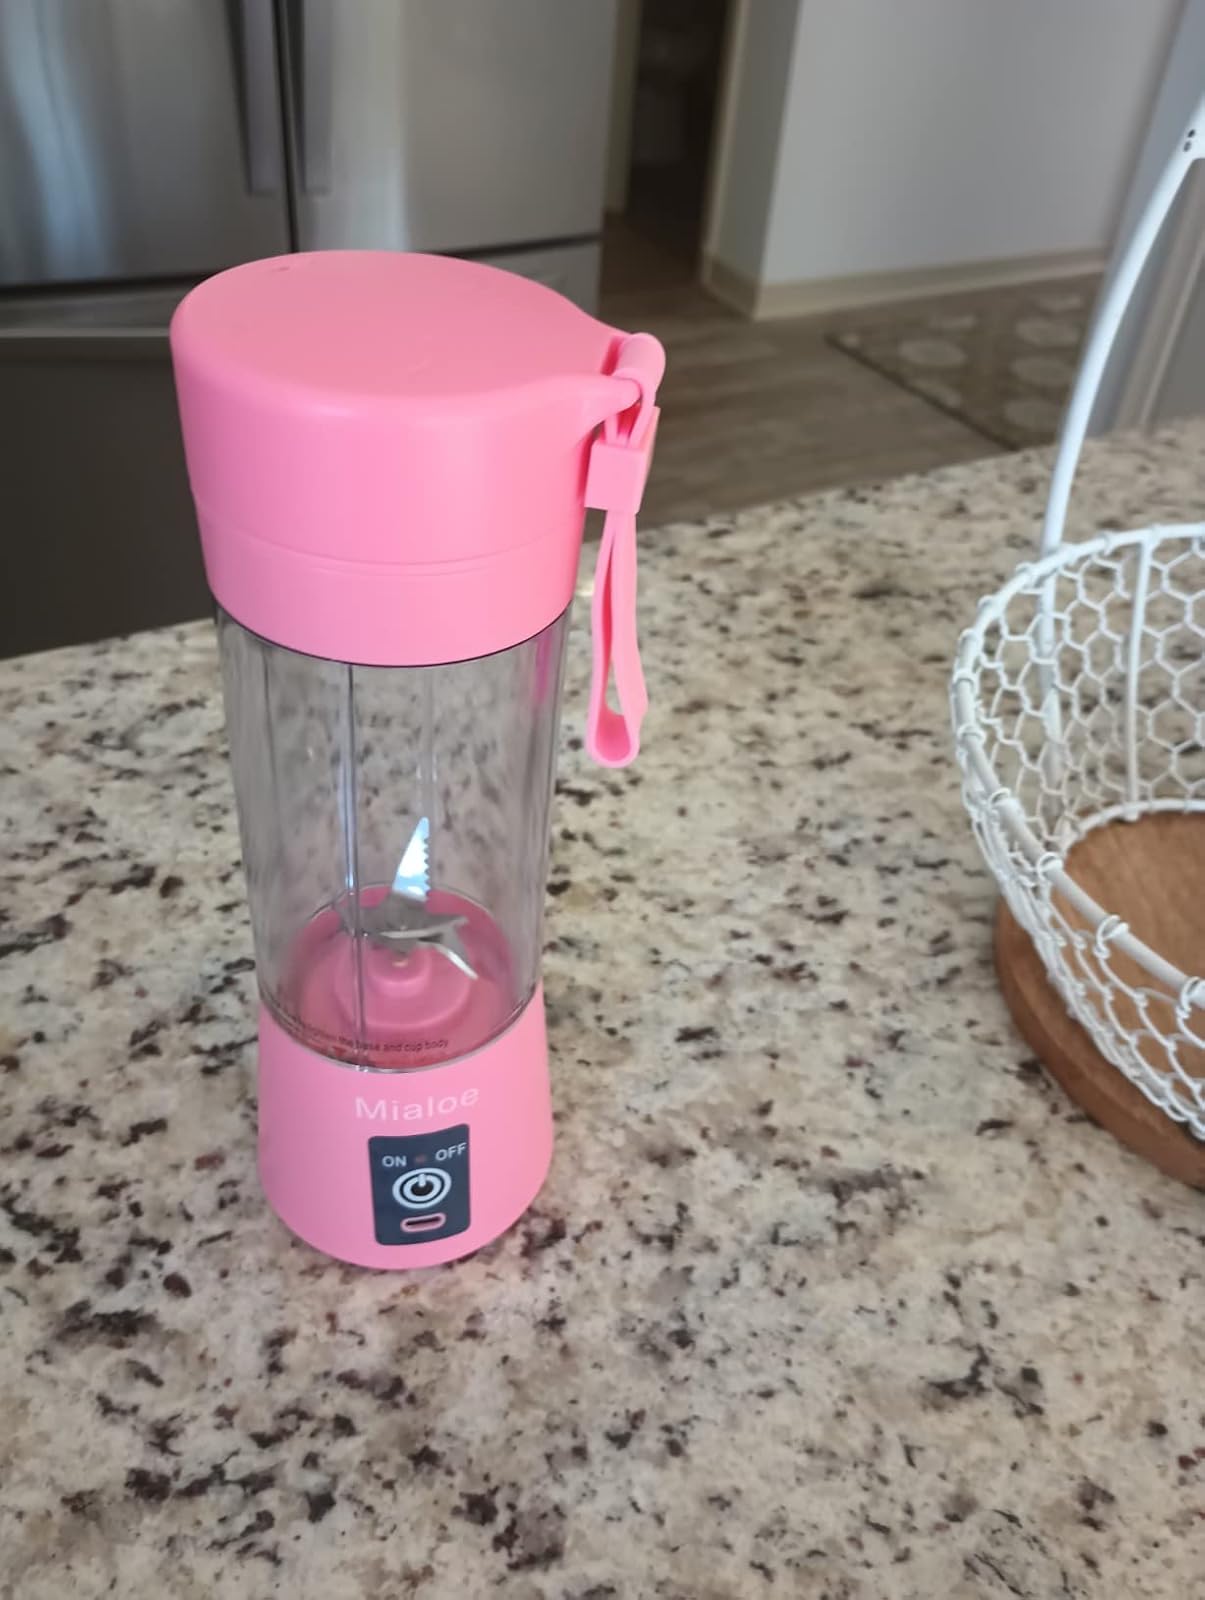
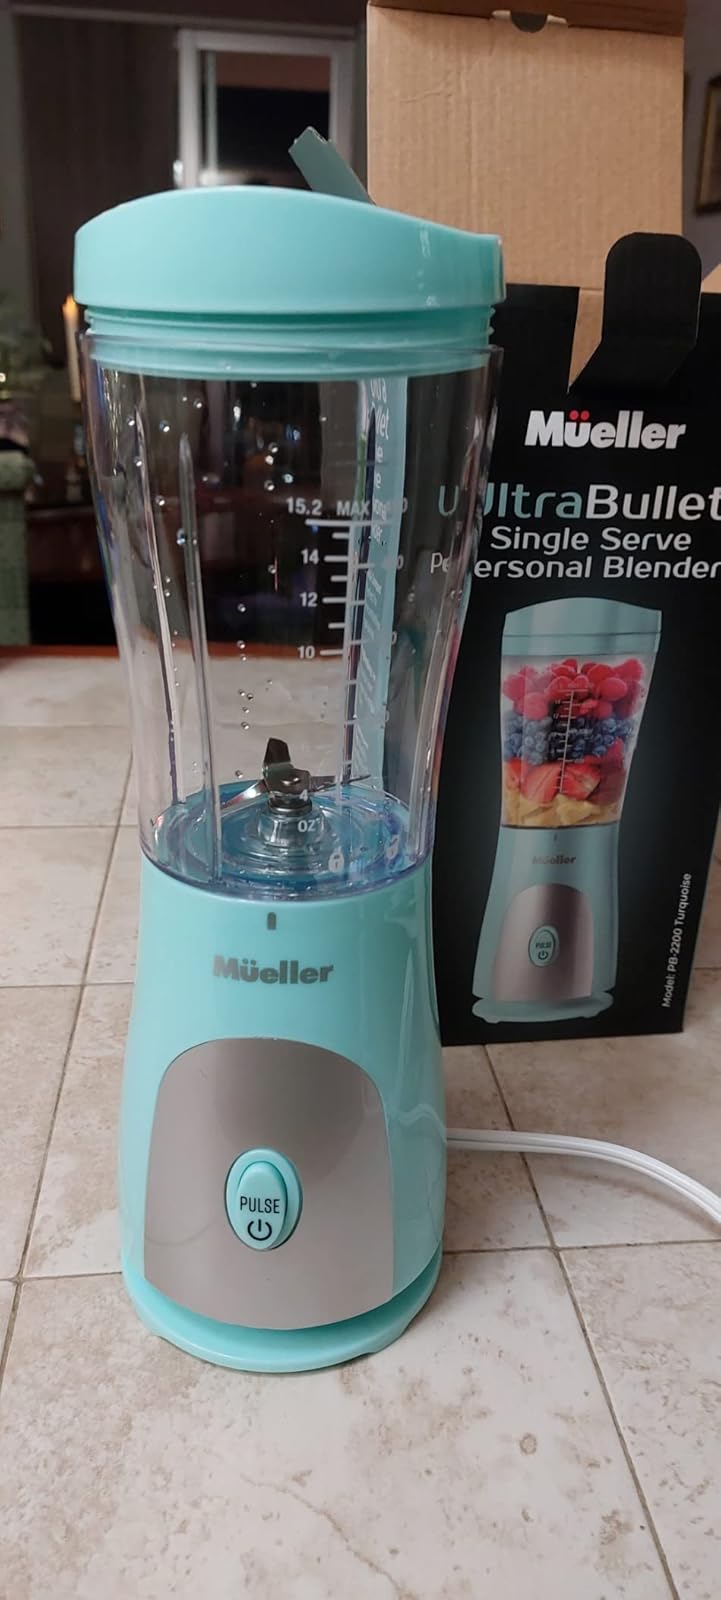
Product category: items_blender
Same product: no